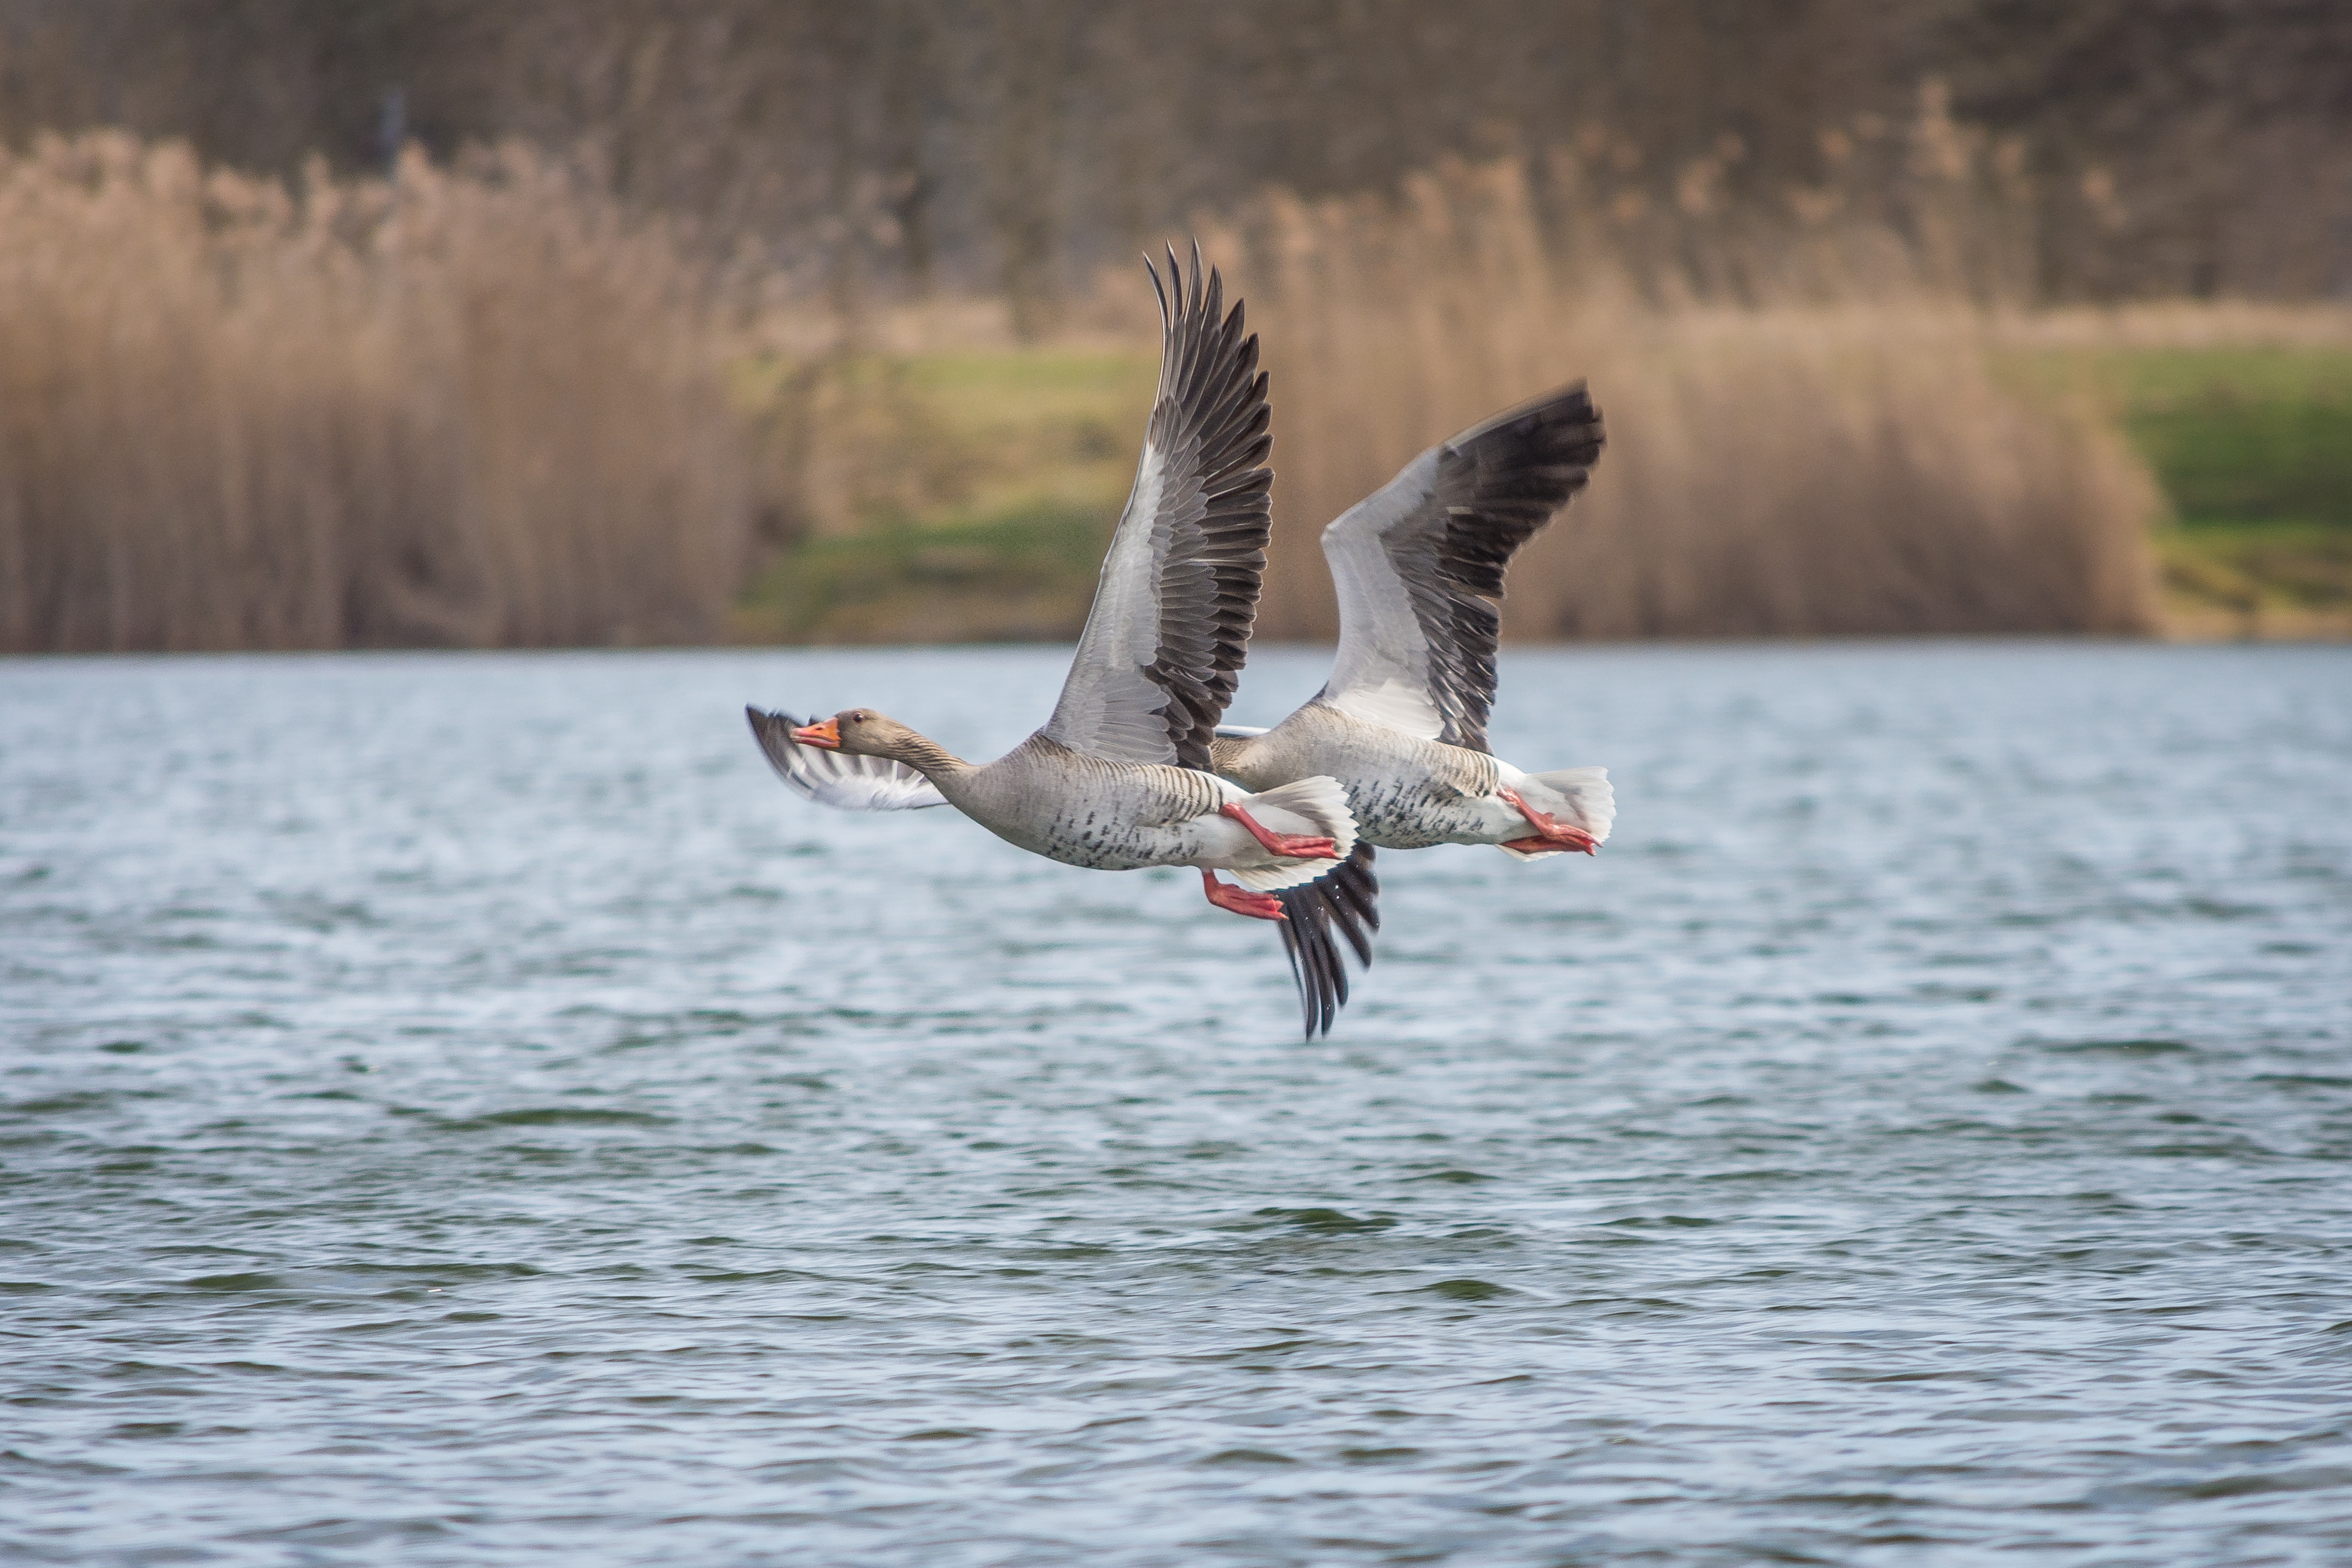
landscape, water, nature, bird, wing, lake, animal, wildlife, flight, feather, plumage, poultry, duck, goose, geese, vertebrate, creature, waterfowl, water bird, animal world, wildlife photography, magpie, greylag goose, wild goose, bird flight, grey geese, ducks geese and swans